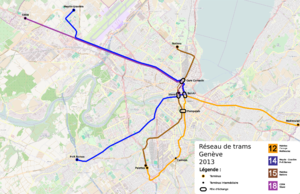
Le tramway de Genève constitue un des trois réseaux de transport en commun de la ville de Genève et de son canton en Suisse. Il est mis en service en 1862 sous forme de tramway à traction hippomobile, remplacé en 1889 par la traction à vapeur puis en 1894 par la traction électrique. Jusqu'à la création de la Compagnie genevoise des tramways électriques en 1900, remplacée par les Transports publics genevois en 1977, le réseau était exploité par plusieurs compagnies. De par sa situation géographique, le réseau est transfrontalier et dessert le territoire français, en l’occurrence l'agglomération d'Annemasse.